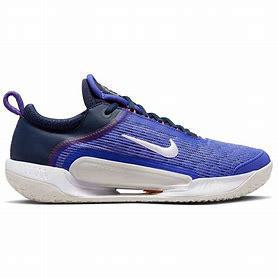
Brand: Nike
Model: Court Zoom NXT